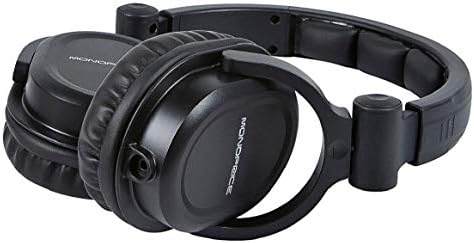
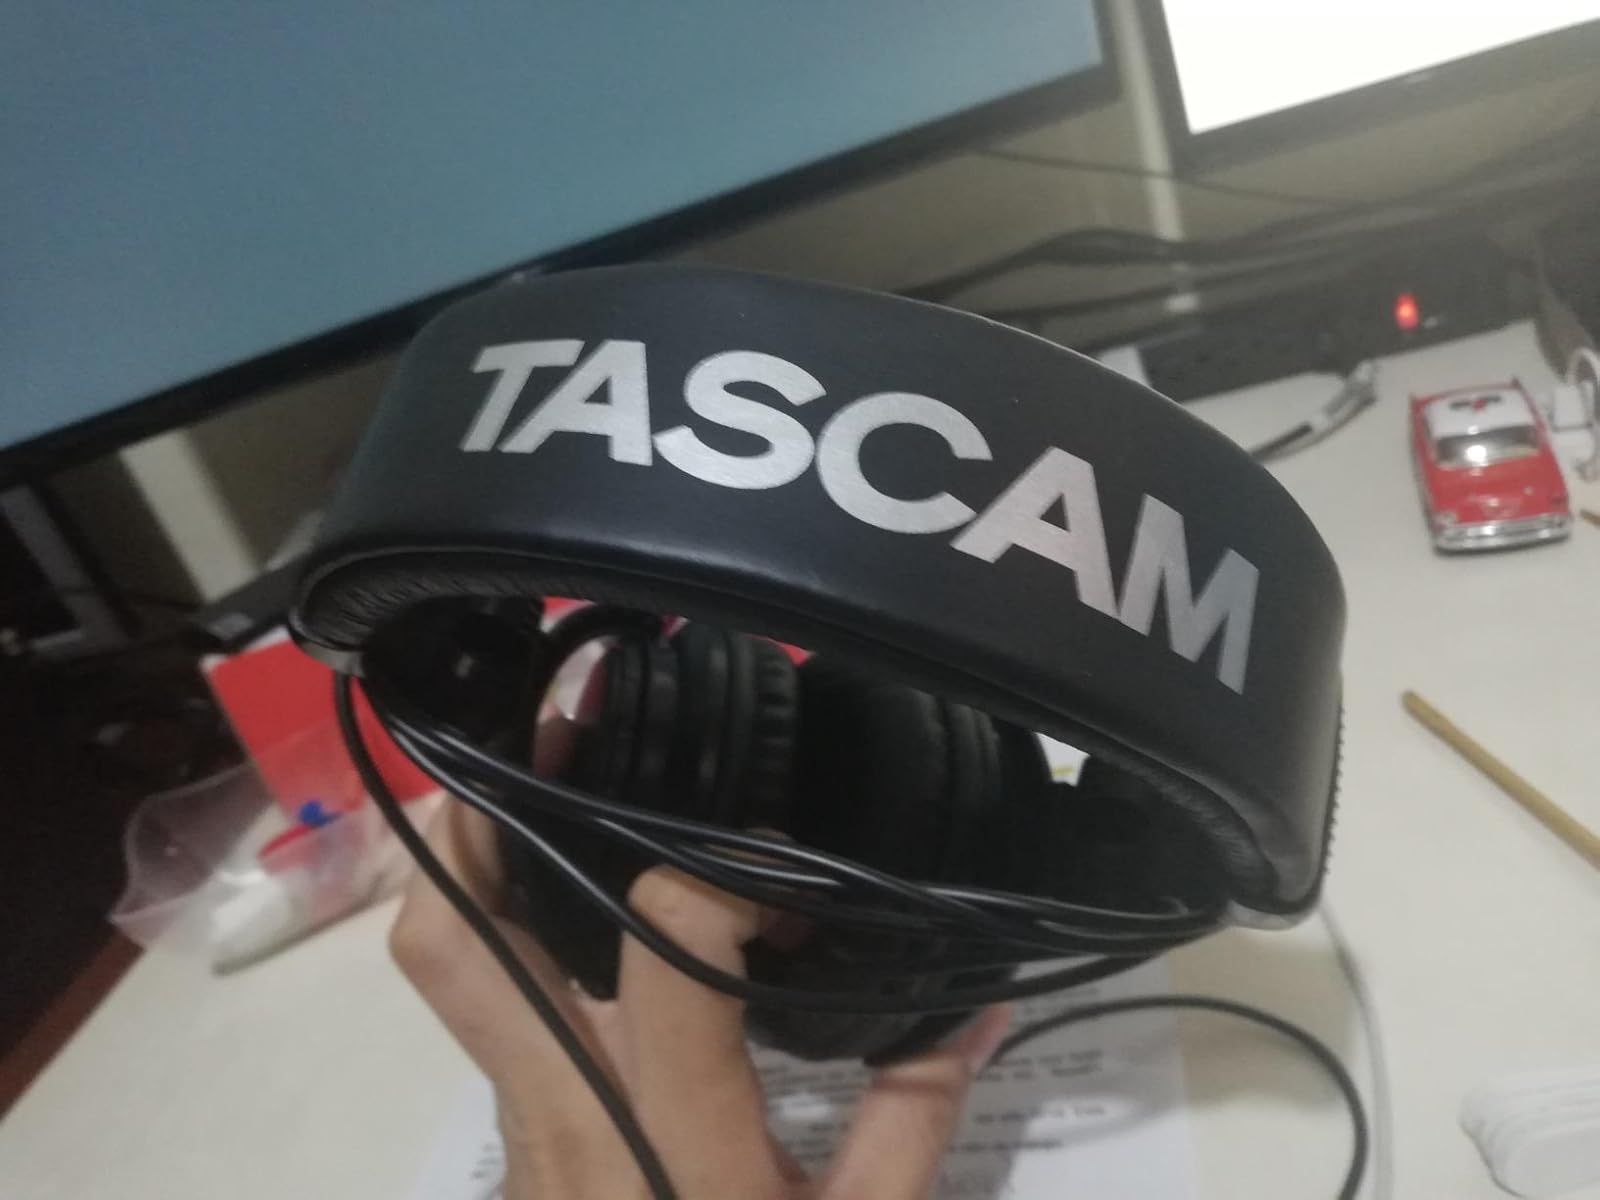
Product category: headphones
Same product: no